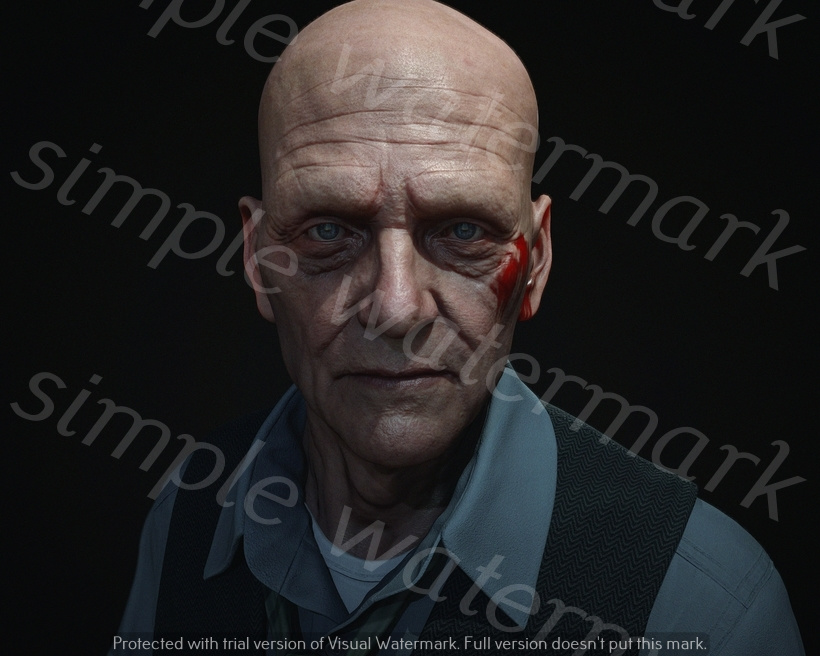
Label: Watermark